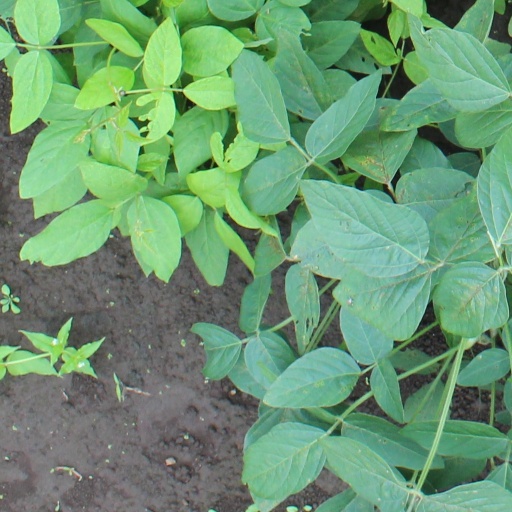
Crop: soybean